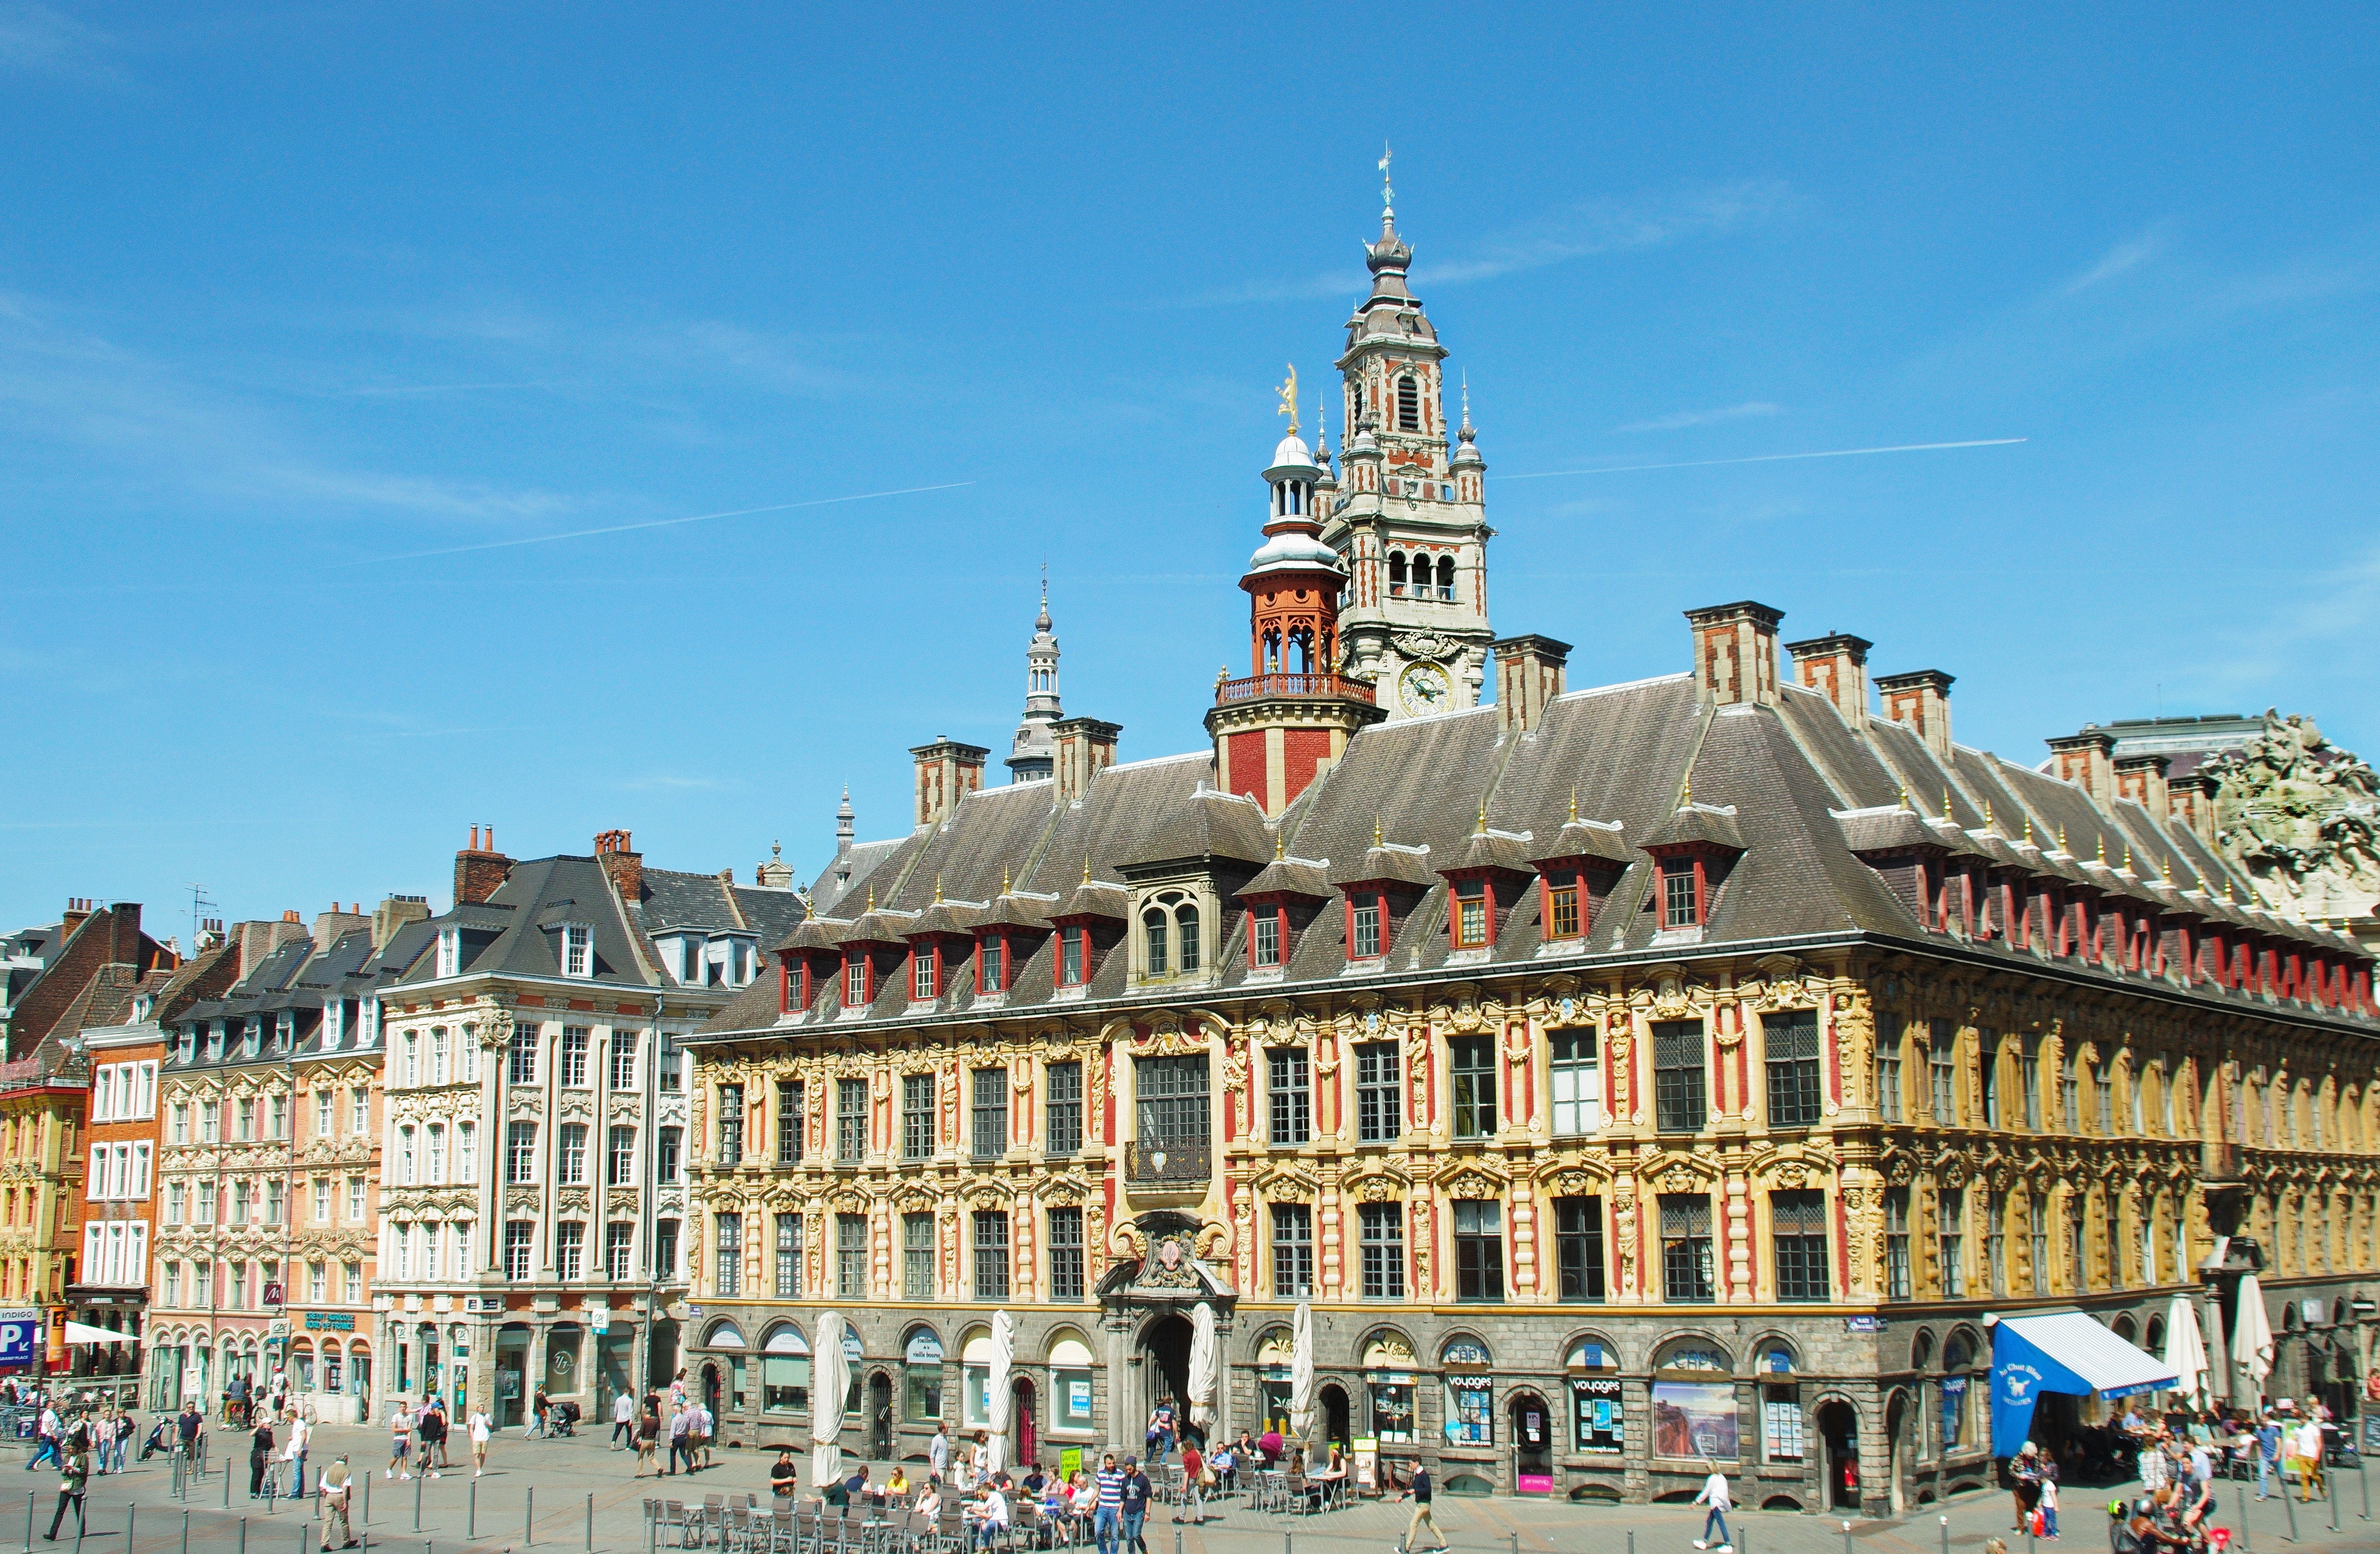
architecture, town, palace, city, cityscape, plaza, landmark, tourism, lille, town square, belfry, facades, historical monument, old stock exchange, grand place, flemish architecture, human settlement